Odhise Paskali

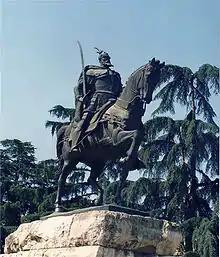
Skanderbeg Monument (Tirana), Albania

Paskali has finished around 600 sculptures. His first sculpture was "The Hungry". His masterpiece is the Skanderbeg's monument in Tirana, Albania. Other important works are "The Flag Bearer" ("Flamurtari" 1932, Vlore), "The National Fighter" ("Luftëtari Kombëtar" 1932, Korçë), "The Mountaneer" ("Malësori"), "Jeronim De Rada", "Naim Frashëri", "KETI", "Themistokli Gërmenji", "Naum Veqilharxhi", "The Unknown Soldier" ("Ushtari i panjohur"), "Vojo Kushi", "Fan Noli", "Onufri", "Ahmet Zogu", "Enver Hoxha", "Çerçiz Topulli", "Pashko Vasa", "Migjeni", "Isa Boletini", "Idriz Seferi". It is thought that many of Paskali's works can be found in Italy and Switzerland as they were taken away through pillage during the Fascist Italian Invasion.